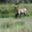
Label: deer